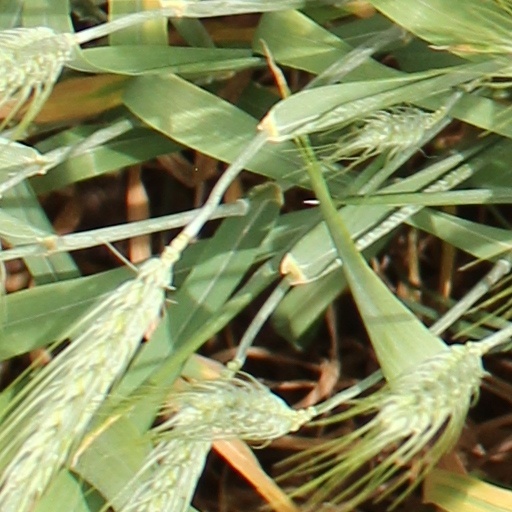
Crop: wheat